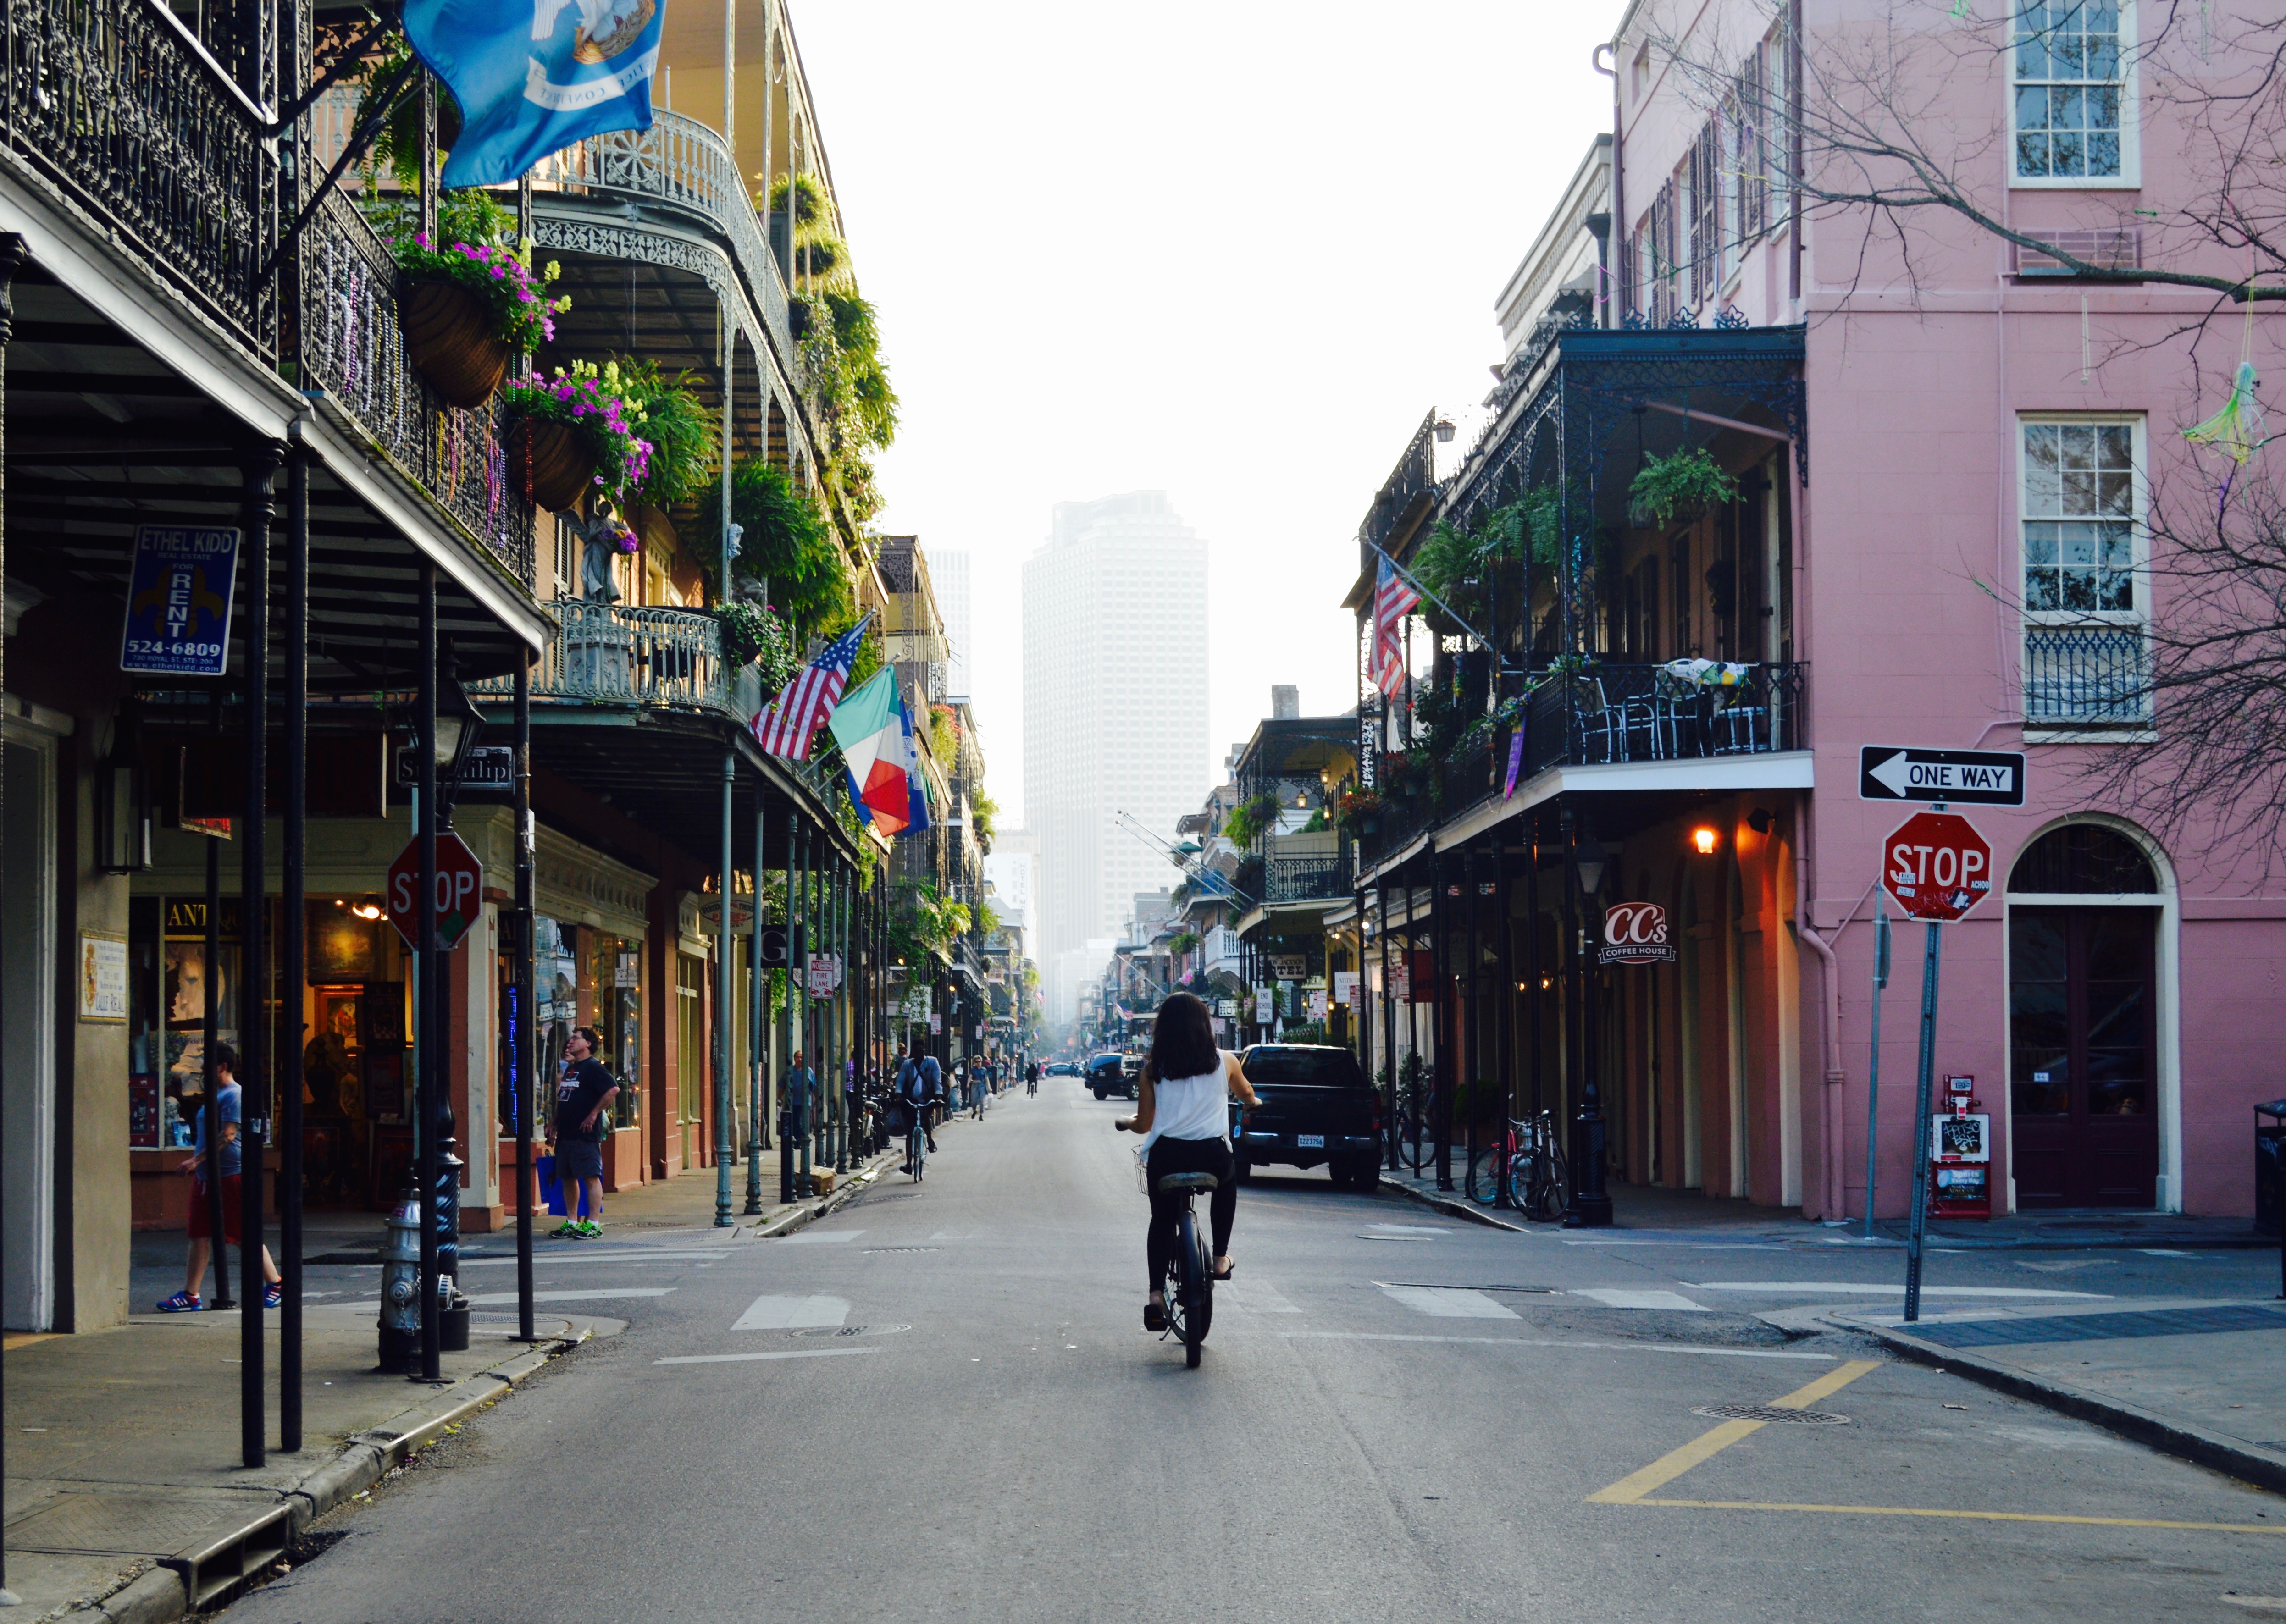
pedestrian, road, street, town, alley, city, cityscape, downtown, travel, lane, infrastructure, neighbourhood, urban area, residential area, human settlement, nonbuilding structure